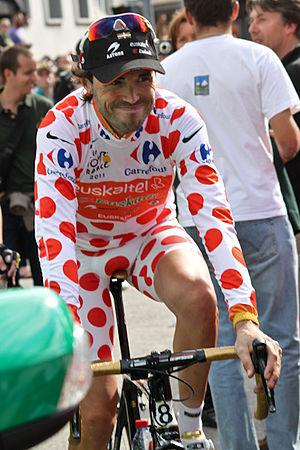
Samuel Sánchez González, né le 5 février 1978 à Oviedo, dans les Asturies, est un coureur cycliste espagnol. Il fait ses débuts professionnels en 2000 au sein de l'équipe espagnole Euskaltel-Euskadi dont il est membre jusqu'à sa disparition en 2013. Il rejoint l'équipe BMC Racing en 2014. Excellent grimpeur, il est l'un des meilleurs descendeurs du peloton de son époque avec Nibali, Evans et Chavanel et ses qualités de puncheur lui permettent de remporter des sprints de groupes d'échappés. Il cible chaque saison deux types d'objectifs et connaît ainsi deux pics de forme: Tour du Pays basque et les classiques ardennaises en avril puis Tour d'Espagne et le Tour de Lombardie en septembre-octobre. Il est notamment devenu champion olympique de la course en ligne 2008, ce titre lui vaut le diminutif affectueux de Samu en Espagne. Il a également remporté le Championnat de Zurich 2006 et cinq étapes du Tour d'Espagne. Il est monté deux fois sur le podium du classement général de cette épreuve, tout en ayant obtenu une deuxième place sur le Tour de France en 2010, une cinquième place en 2011 et une 6ᵉ place en 2008.